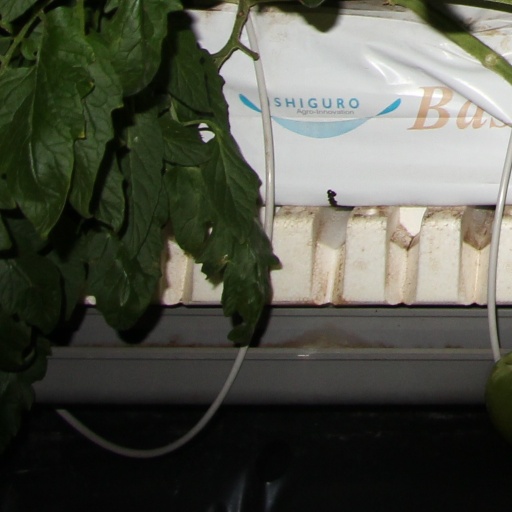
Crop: tomato